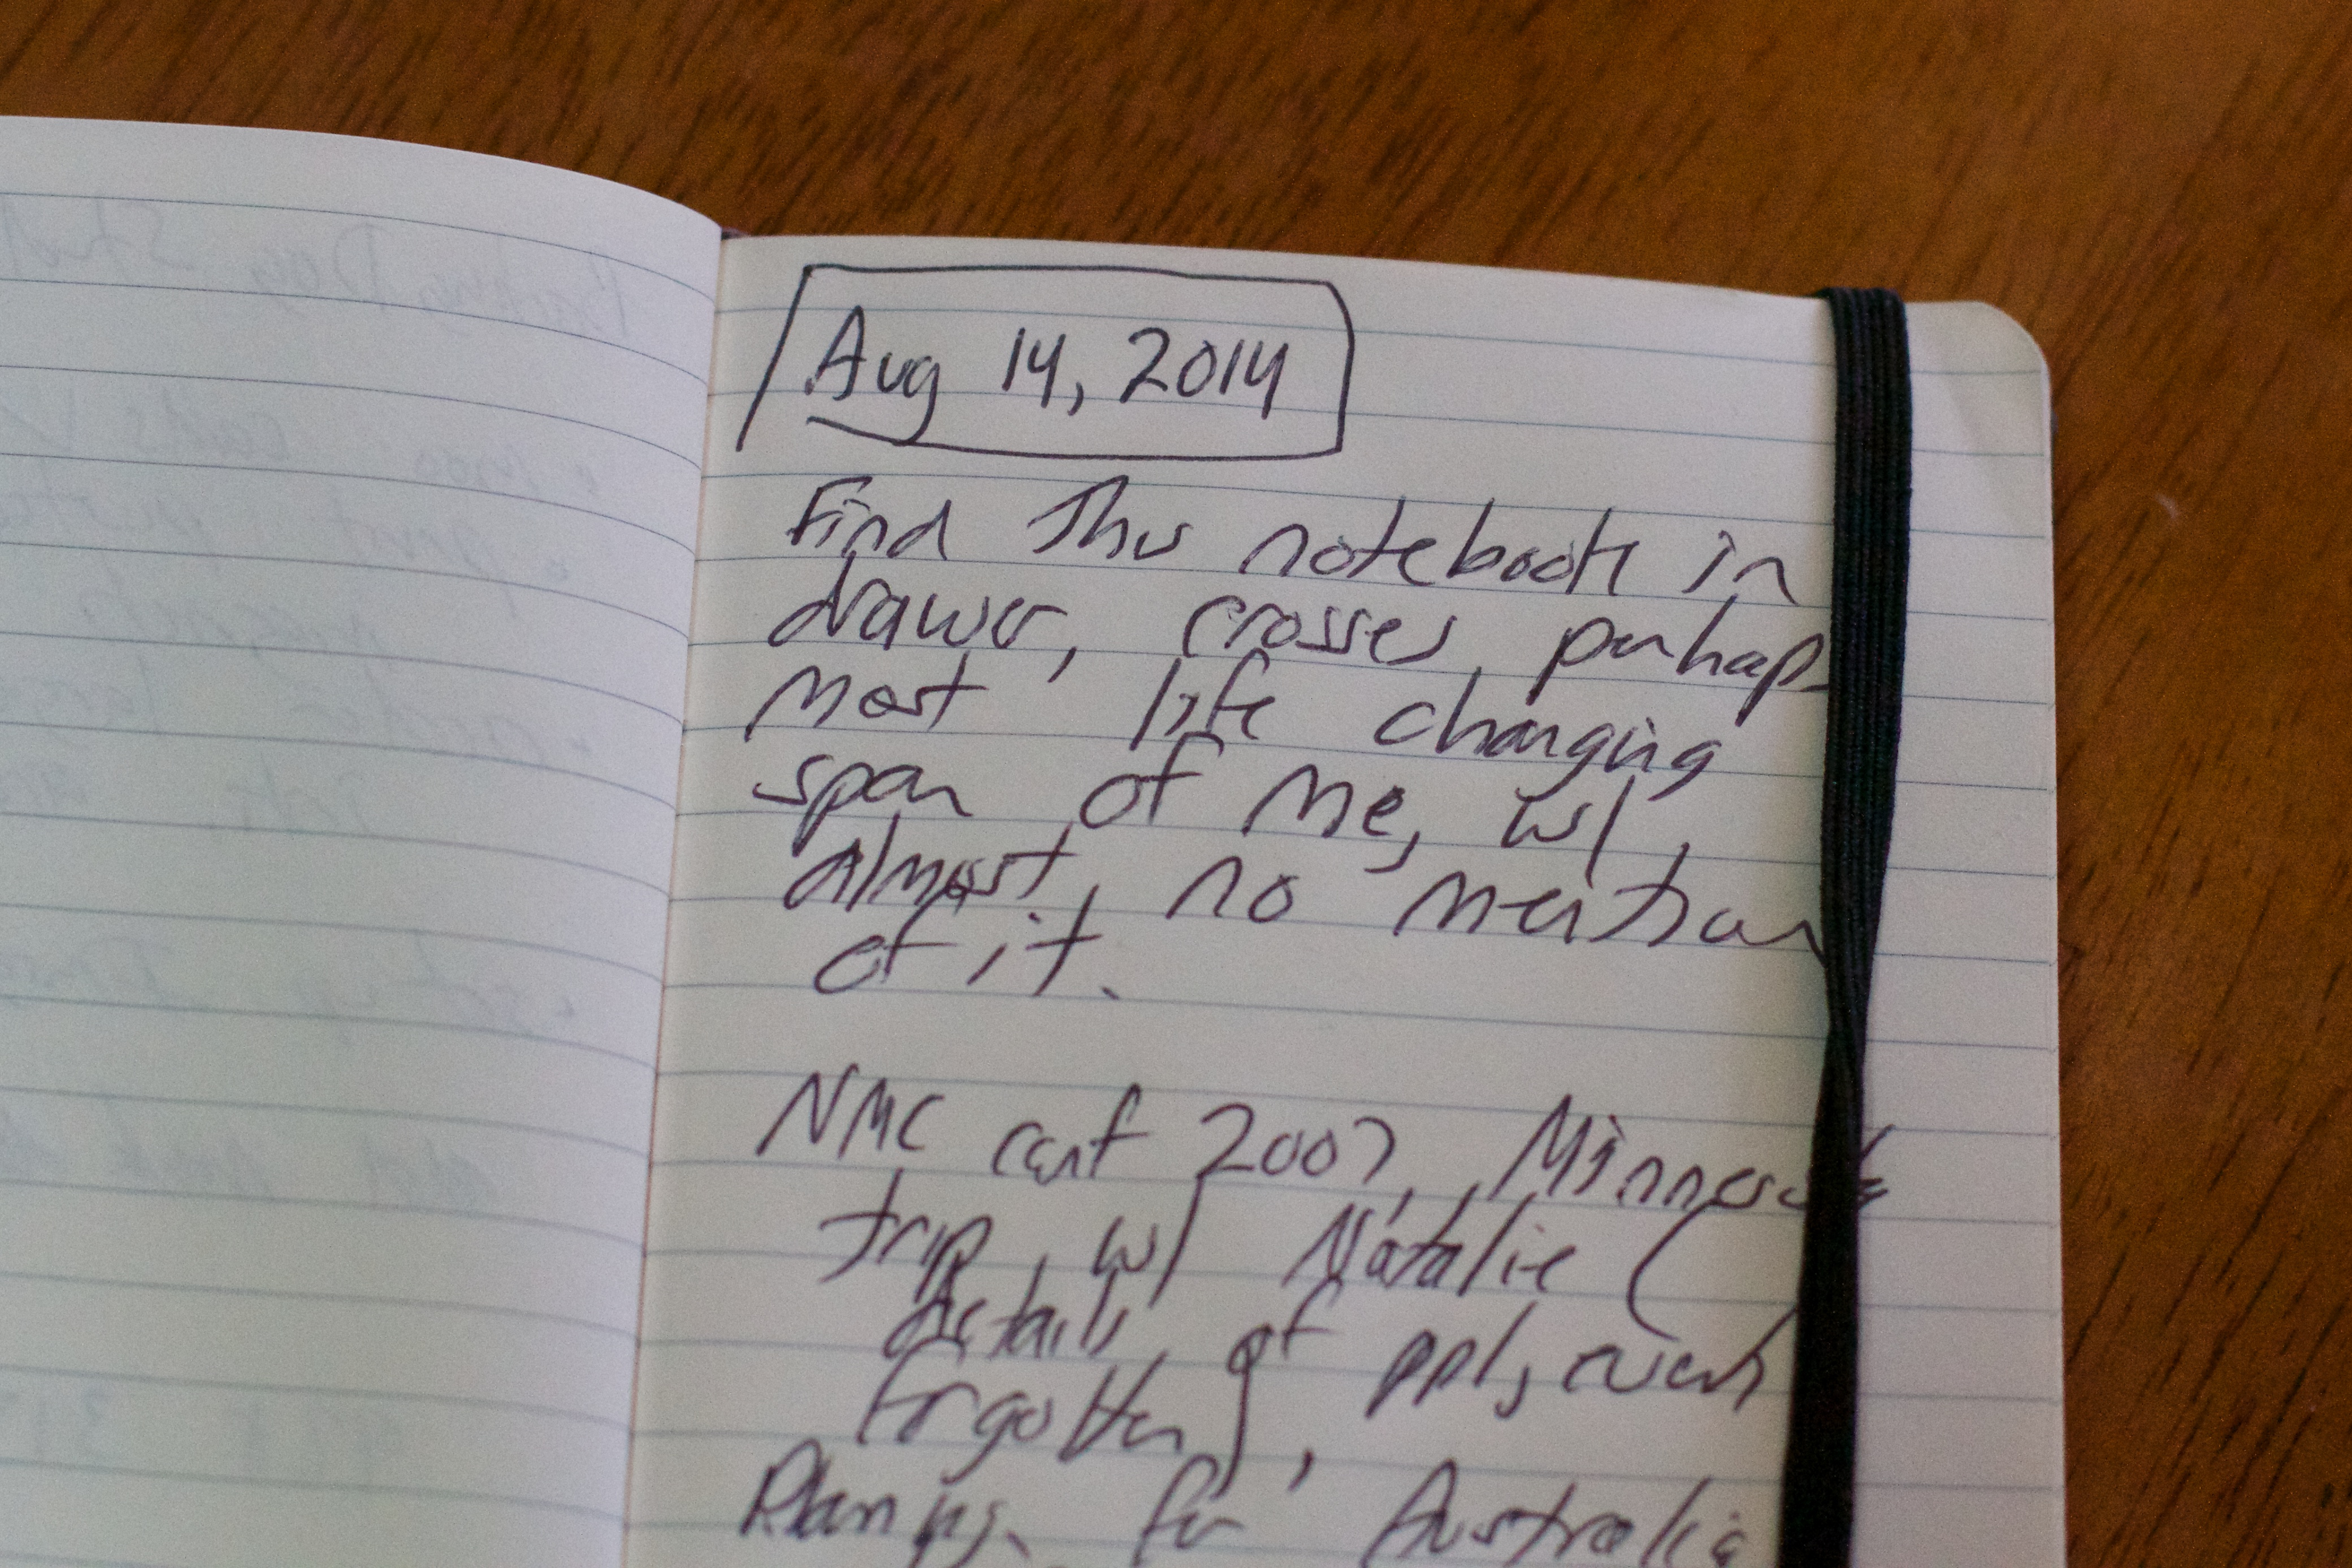
writing, font, sketch, drawing, text, handwriting, calligraphy, document, shape